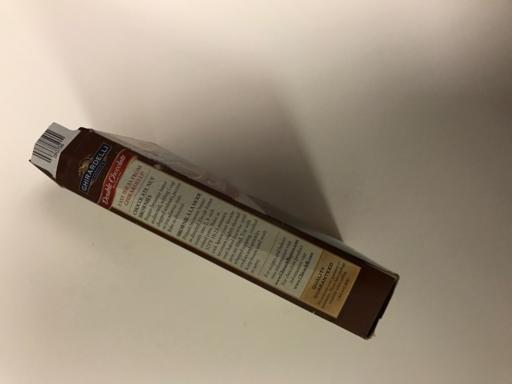
Label: paper